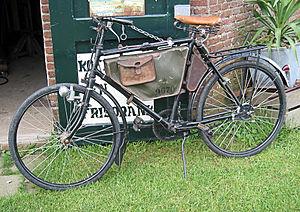
Komenda est un constructeur de cycles suisse fondé en 1898 basé à Saint-Gall qui les commercialise sous les marques Cresta, Ibex et Bergstrom.
L'histoire du Vélo de l'Armée suisse commence en 1905 avec la dotation des Troupes cyclistes, créées en 1892, du vélo d’ordonnance 05. Elle continue malgré leur dissolution le 31 décembre 2002, dans le cadre de la réforme Armée XXI.
Cosmos est une entreprise suisse de fabrication de vélos fondée à Bienne en 1894. Pour les cycles, Cosmos s'inscrit dans une lignée de classiques du vélo suisse avec d'autres marques comme Allegro, Condor, Cilo, Mondia, Tigra, Villiger (entreprise).